History of cross-dressing

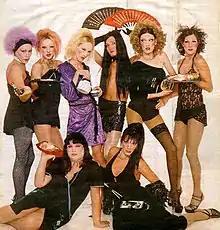
Drag queens from Argentina in 1995. In the 1990s, drag queens became a fixture in the flourishing gay nightlife of Buenos Aires.

Many societies prohibited women from performing on stage, so boys and men took the female roles. In the ancient Greek theatre men played females, as they did in English Renaissance theatre and continue to do in Japanese kabuki theatre (see "onnagata"). Chinese opera was traditionally all-male, which led to the ride of female-led yue or Shaoxing opera.